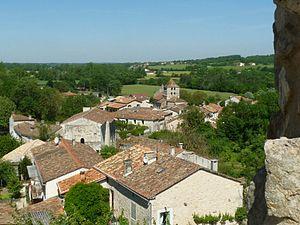
Vue du donjon de Marthon, Charente, France
Marthon est une commune du Sud-Ouest de la France située dans le département de la Charente.